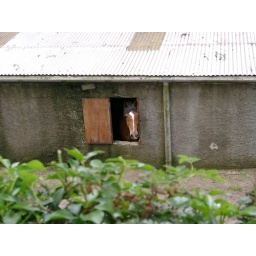
I usually try to go for a walk in the evenings. This horse was peeking out of the stable window